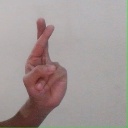
अक्षर: र